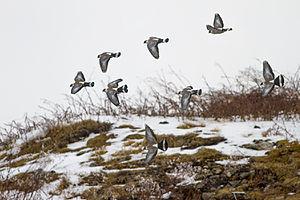
Le sanctuaire de la vie sauvage de Pangolakha est l'un des sanctuaires de vie sauvage de l'Inde. Il se trouve dans se trouve dans le Sikkim, état himalayen du nord de l'Inde.
Le Pigeon des neiges est une espèce d'oiseau de la famille des Columbidae.